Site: brandenburg
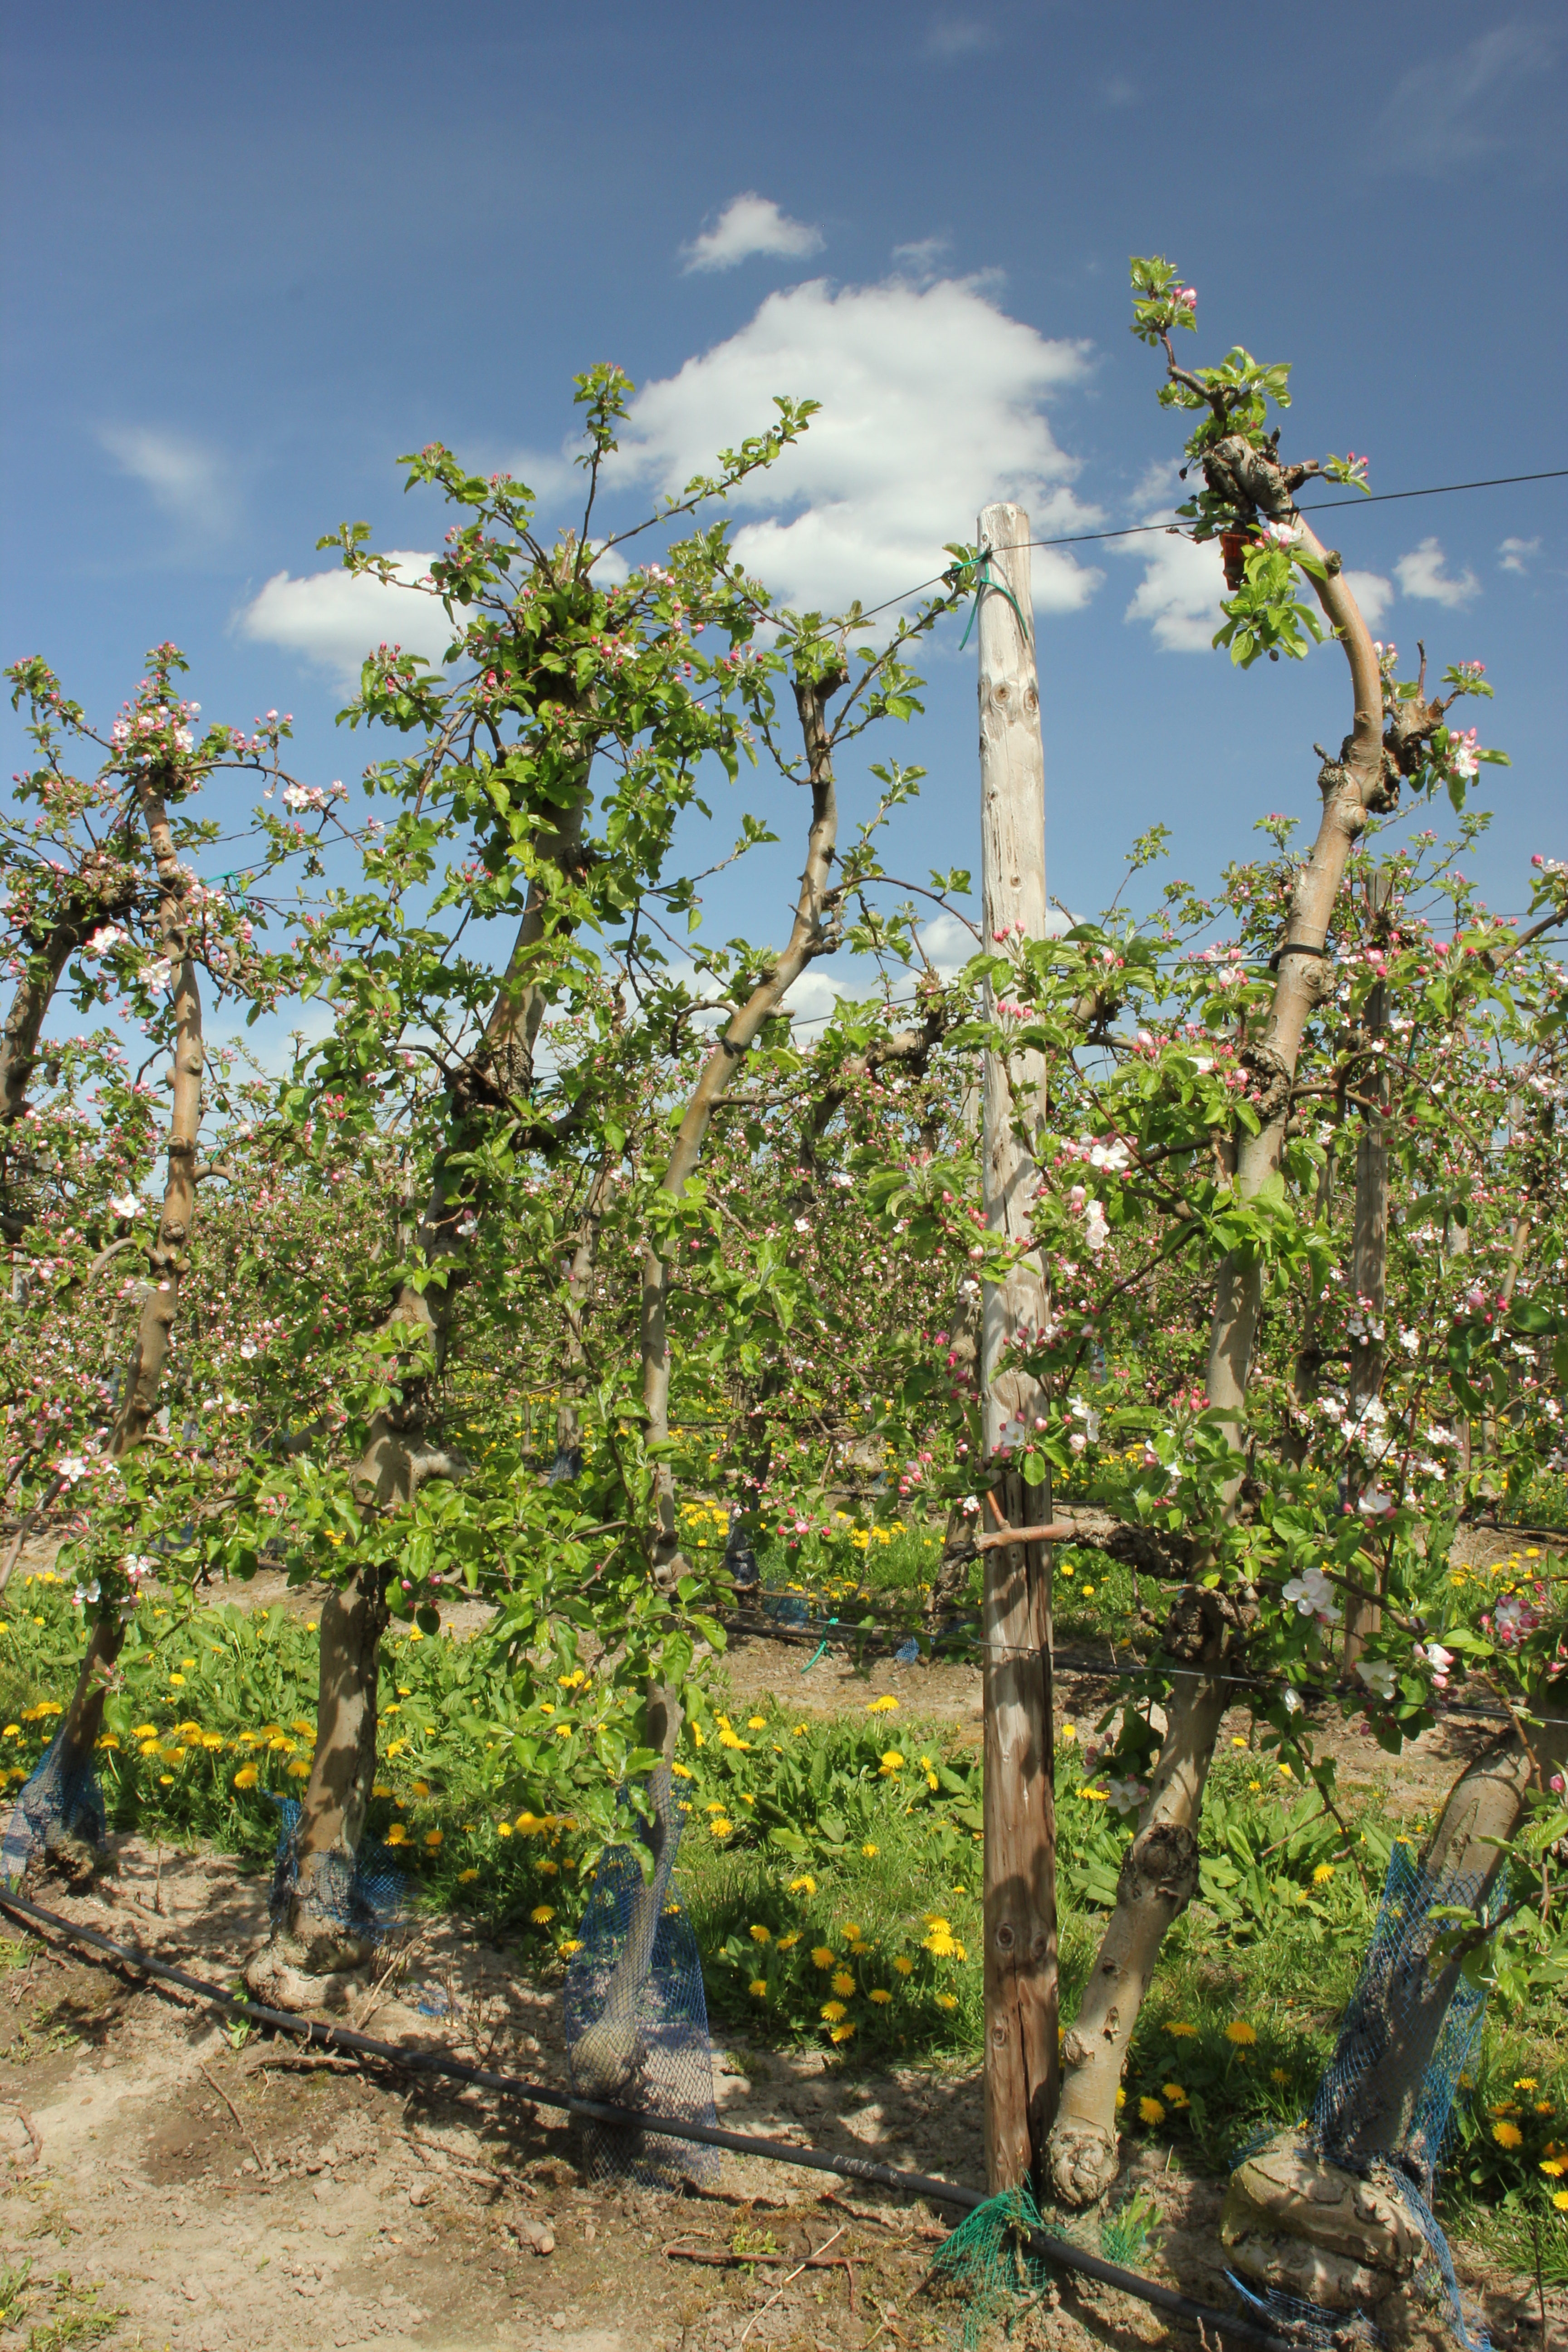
Growth stage (BBCH 57): Inflorescence emergence